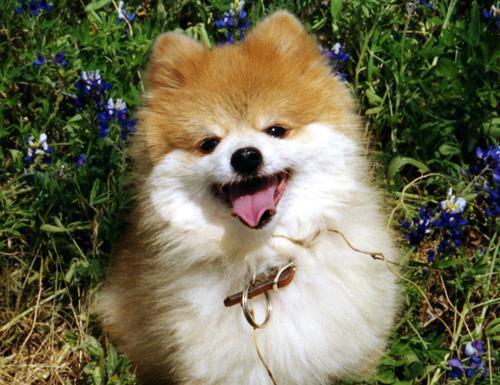
Pomeranian